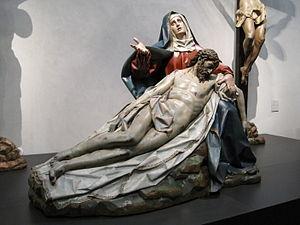
La Pietá ou la Sixième angoisse est une sculpture de style baroque de l'artiste Gregorio Fernández datable de 1619, se trouvant actuellement au Musée national de la sculpture à Valladolid.
Gregorio Fernández, né en 1576 à Sarria en Espagne et mort le 22 janvier 1636 à Valladolid, est un sculpteur baroque espagnol. Il appartient à l'école castillane, suivant le style d'autres grands sculpteurs tels que Alonso Berruguete, Jean de Joigny, Pompeyo Leoni et Juan de Arfe.
Le musée national de la Sculpture se trouve dans la ville de Valladolid. Il abrite des œuvres réalisées entre le bas Moyen Âge et le XIXᵉ siècle ainsi qu'un grand nombre de toiles de maîtres. Il est particulièrement renommé pour sa collection de sculpture polychrome de la Renaissance et du baroque espagnol, considérée comme l'une des plus originales d’Europe.